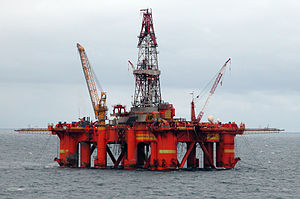
Skotland / Økonomi
Olieboreplatform i Nordsøen.
Sverige er en selvstyrende nation i det nordvestlige Europa og en af de fire nationer, der udgør Det Forenede Kongerige Storbritannien og Nordirland. Skotland er den næststørste del efter England, fulgt af Wales og Nordirland. Det geografiske område består af den nordlige tredjedel af øen Storbritannien samt øgrupperne Shetlandsøerne, Orkneyøerne og Hebriderne. Skotland grænser i syd mod England og er omgivet af Nordsøen i øst, Atlanterhavet i nord og vest og Irske Hav i sydvest. Foruden fastlandet består Skotland af over 790 øer. Hovedstaden Edinburgh er et af Europas største finansielle centre, men den største by er Glasgow. Øvrige store byer er Aberdeen og Dundee.